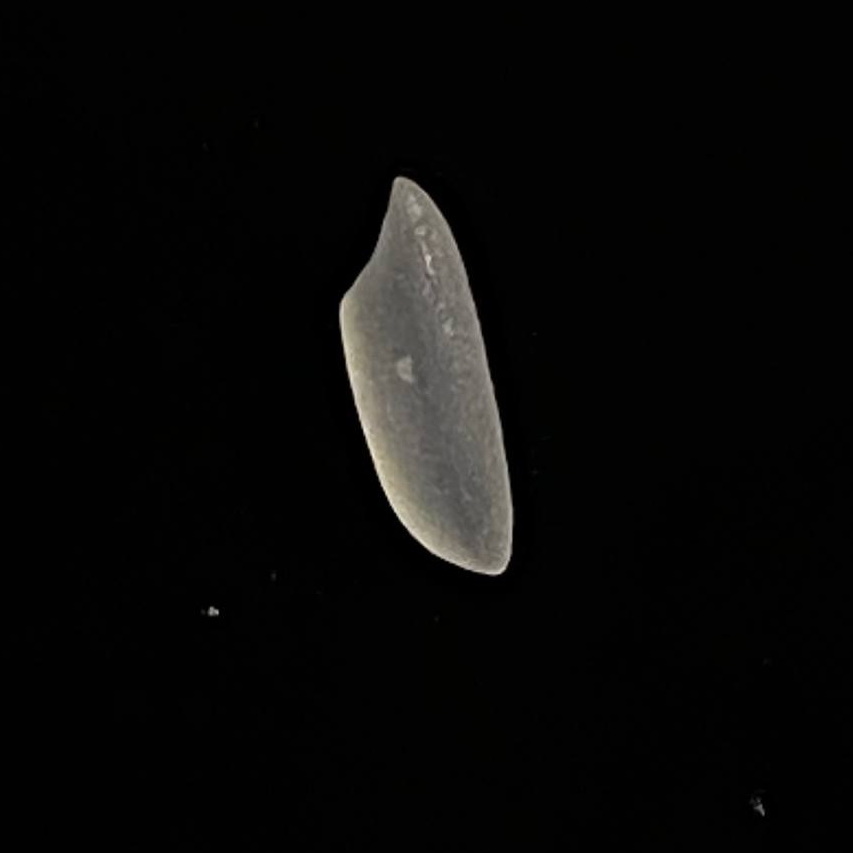
Rice variety: Katarivog